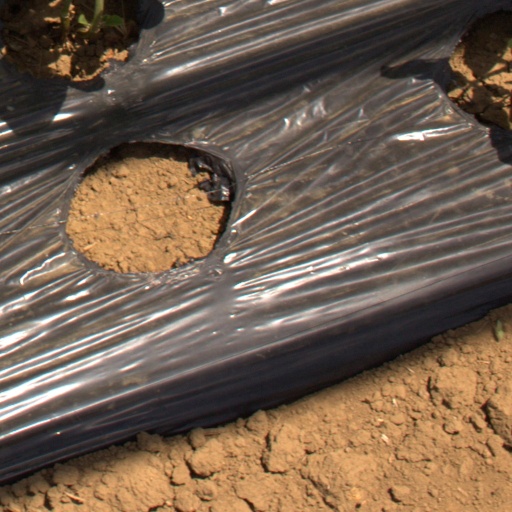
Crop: Jerusalem artichoke